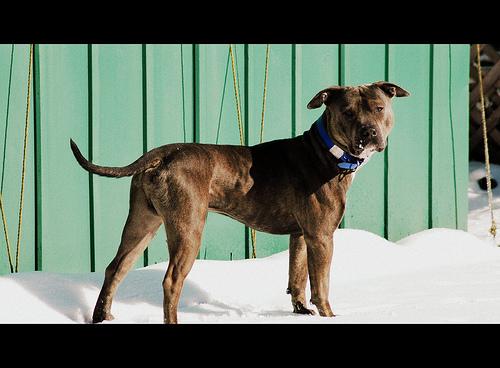
Breed: american pit bull terrier